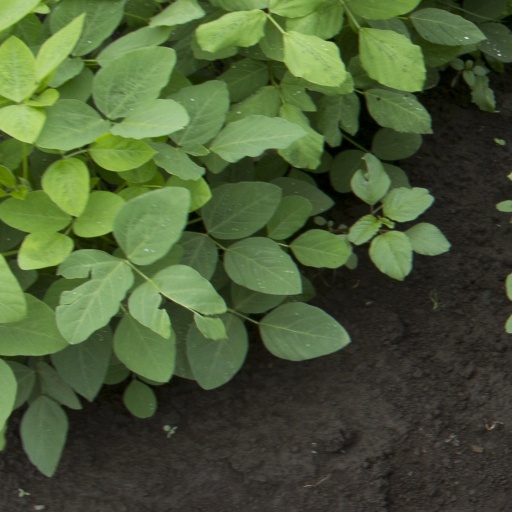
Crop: soybean